Estonian Open Air Museum

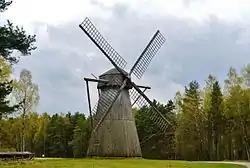
Kalma windmill

Big post windmill that comes from Vanasauna farm in Nätsi village, Mihkli parish, the southern part of Läänemaa County in Western Estonia. Allegedly, it was built in the second half of the 19th century on Pärdi-Madise farm in Rabavere village and was then sold to Nätsi village in Mihkli parish. The windmill was owned by different farms in the course of time, until Ants Kümmel, a cotter from Vanasauna farm, bought it after the First World War. He enlarged the windmill and started to grind flour for villages in the neighbourhood. The windmill was transferred to the museum in 1959 and opened in 1960.